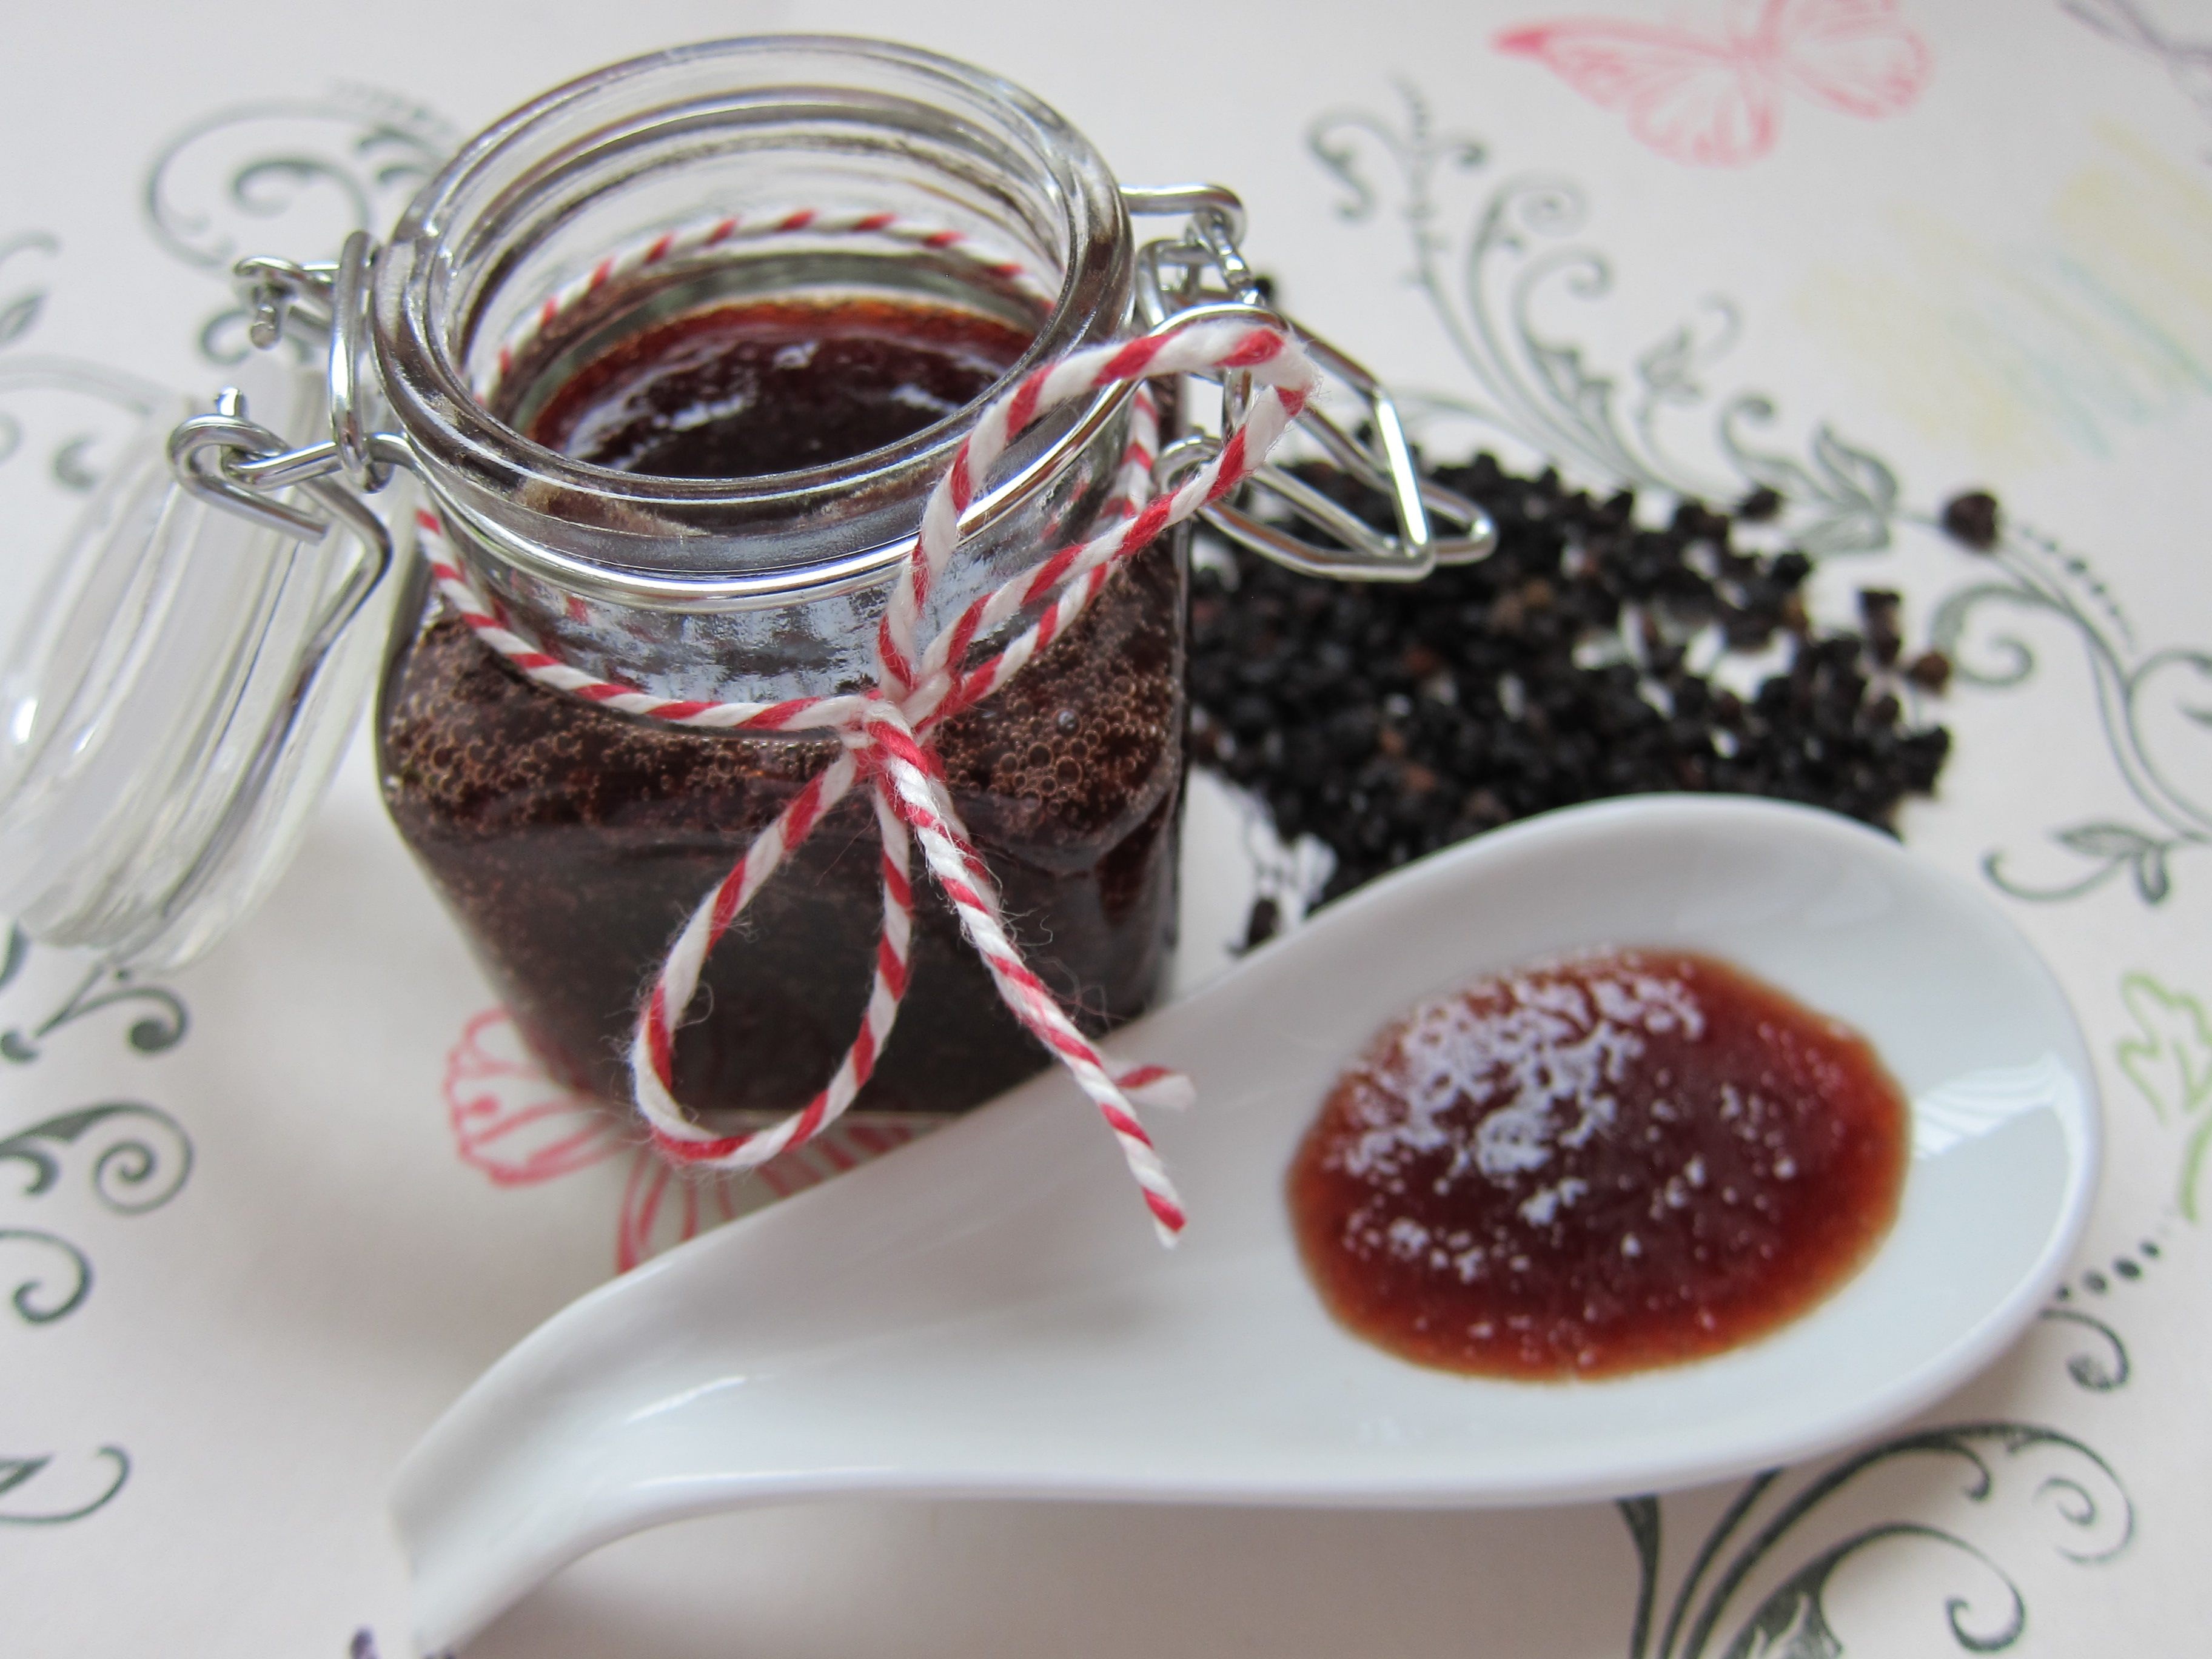
fruit, berry, sweet, jar, meal, food, produce, breakfast, dessert, cuisine, delicious, homemade, jam, chocolate cake, jelly, preserve, marmalade, snack food, elderberry marmalade